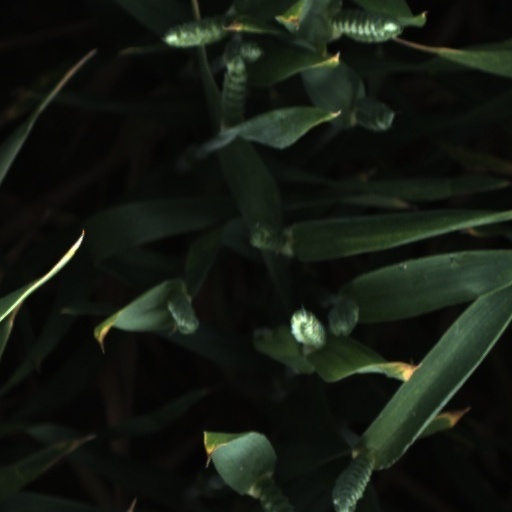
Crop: wheat